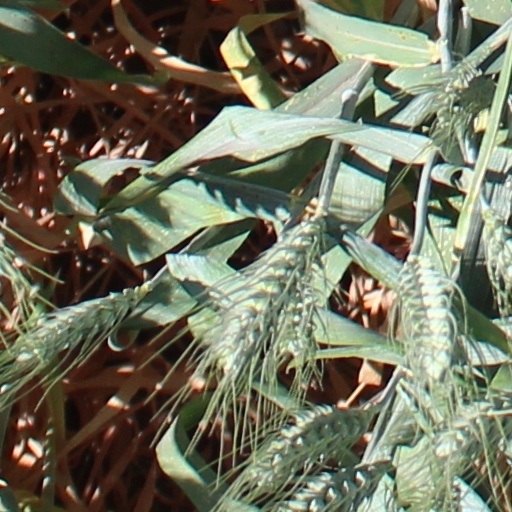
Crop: wheat